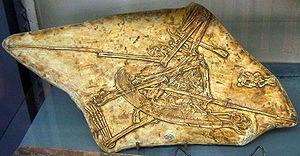
Pterodaustro est un genre éteint de ptérosaures de Patagonie ayant vécu à la fin du Crétacé inférieur durant l'Albien il y a environ entre −113 et −100 Ma.